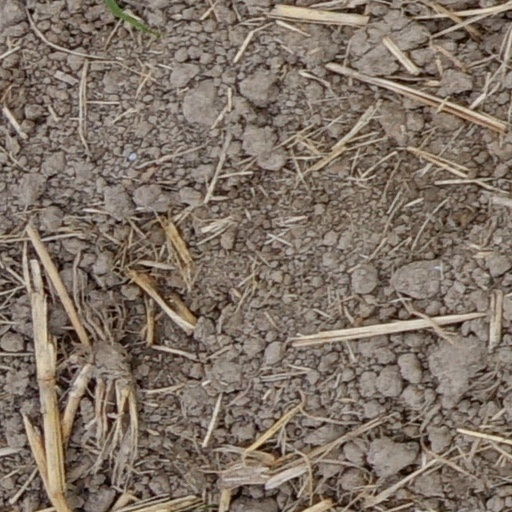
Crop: wheat